Marquis of Amboage

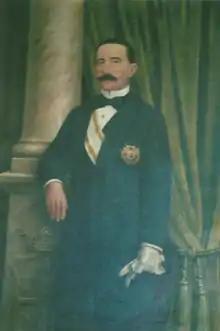
Marquis of Amboage

Pla y Monge, Ramón Pedro Francisco or the Marquis of Amboage (19 October 1823 - 6 September 1892) was a philanthropic multimillionaire and politician of the 19th century born in Ferrol, Galicia.